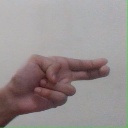
अक्षर: ह